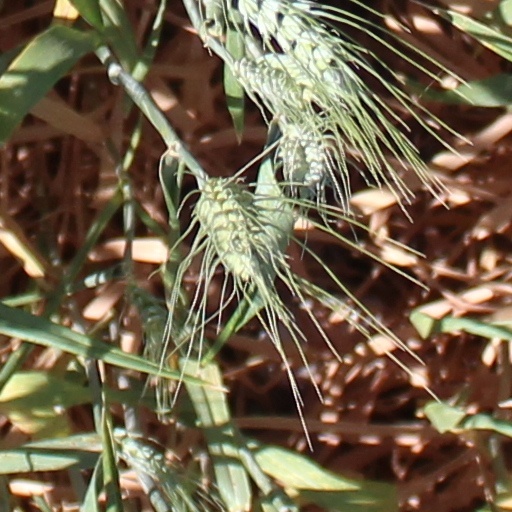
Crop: wheat